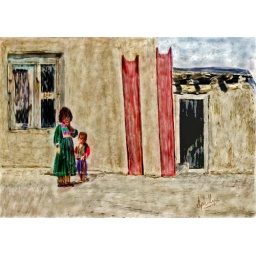
A Painter IX water color based on some photos taken by my son on one of his tours in Afghanistan.